Murder of Gabriel Fernandez

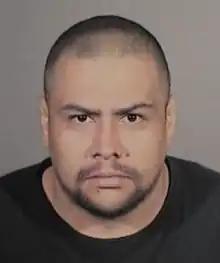

Isauro "Tony" Aguirre was born on June 13, 1980. Aguirre repeated two grades in school and ultimately dropped out, implying a possible learning disability. He was employed at Woodland Park Retirement Hotel for three years, working as a caregiver and driver. Susan Weisbarth, executive director of the retirement home and former boss of Aguirre, described him in court as a kind and gentle person, noting that he would frequently change diapers for elderly residents. Staff affectionately nicknamed him "Shaggy". Aguirre met Pearl Fernandez approximately 18–24 months before they took custody of Gabriel Fernandez. In October 2012, Aguirre began working as a security guard for AVL Private Security at the Vallarta Market in Palmdale, California.